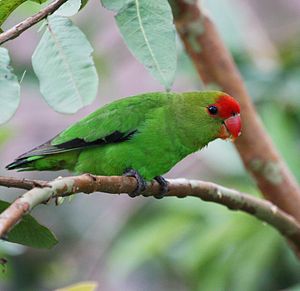
Tarantadværgpapegøje
Tarantadværgpapegøje er en dværgpapegøje, der findes i Etiopiens bjergrige terræn.